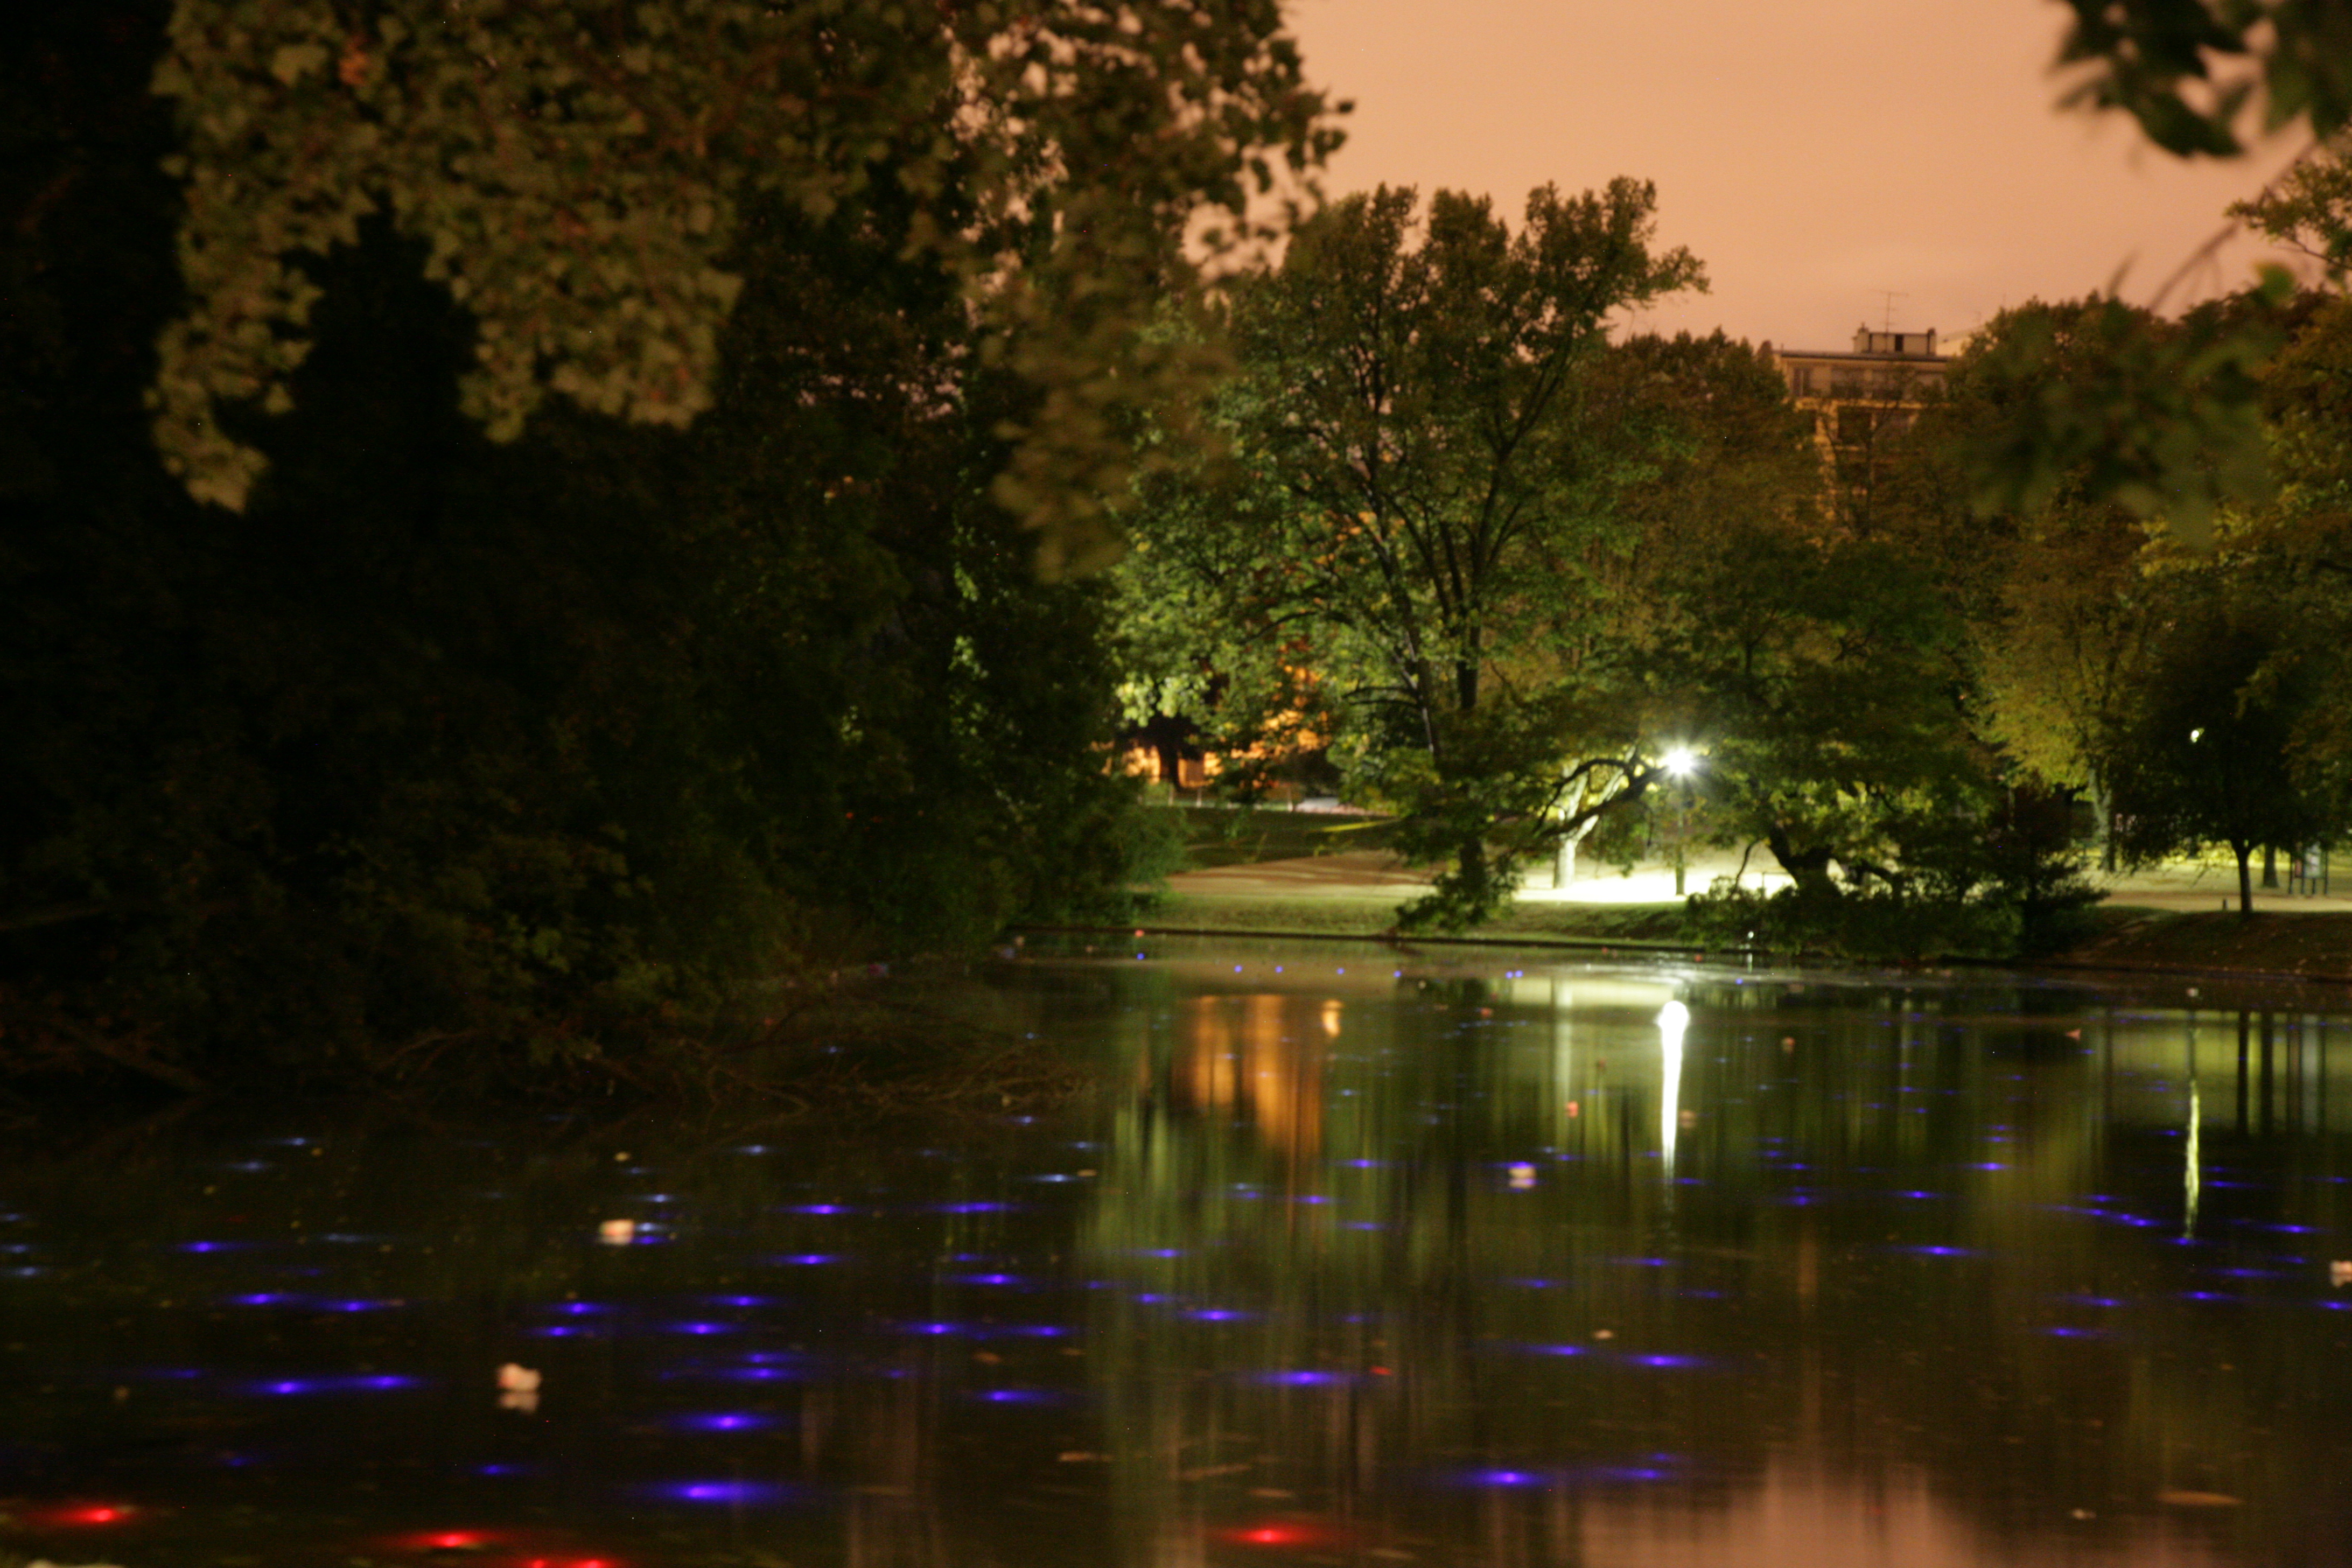
tree, water, night, sunlight, morning, leaf, lake, paris, river, dusk, pond, france, evening, reflection, autumn, park, garden, waterway, art, lac, exposition, parc, kunst, installation, parque, exhibition, regenschirm, contemporaryart, parigi, nuitblanche, parijs, whitenight, pary, paraguas, butteschaumont, supportssurfaces, no ldolla